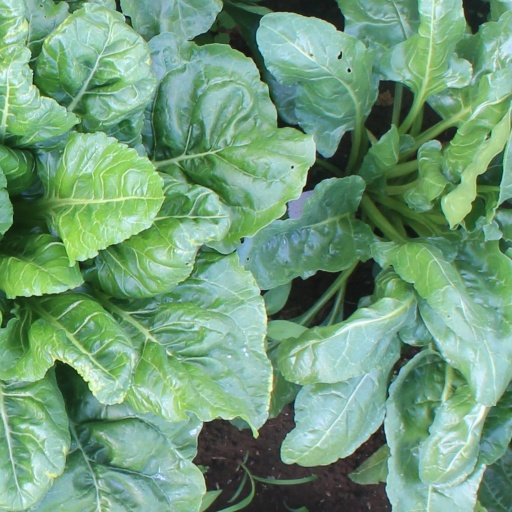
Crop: sugar beet